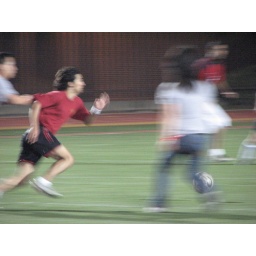
The guy in red played some awesome football. He was all over the field